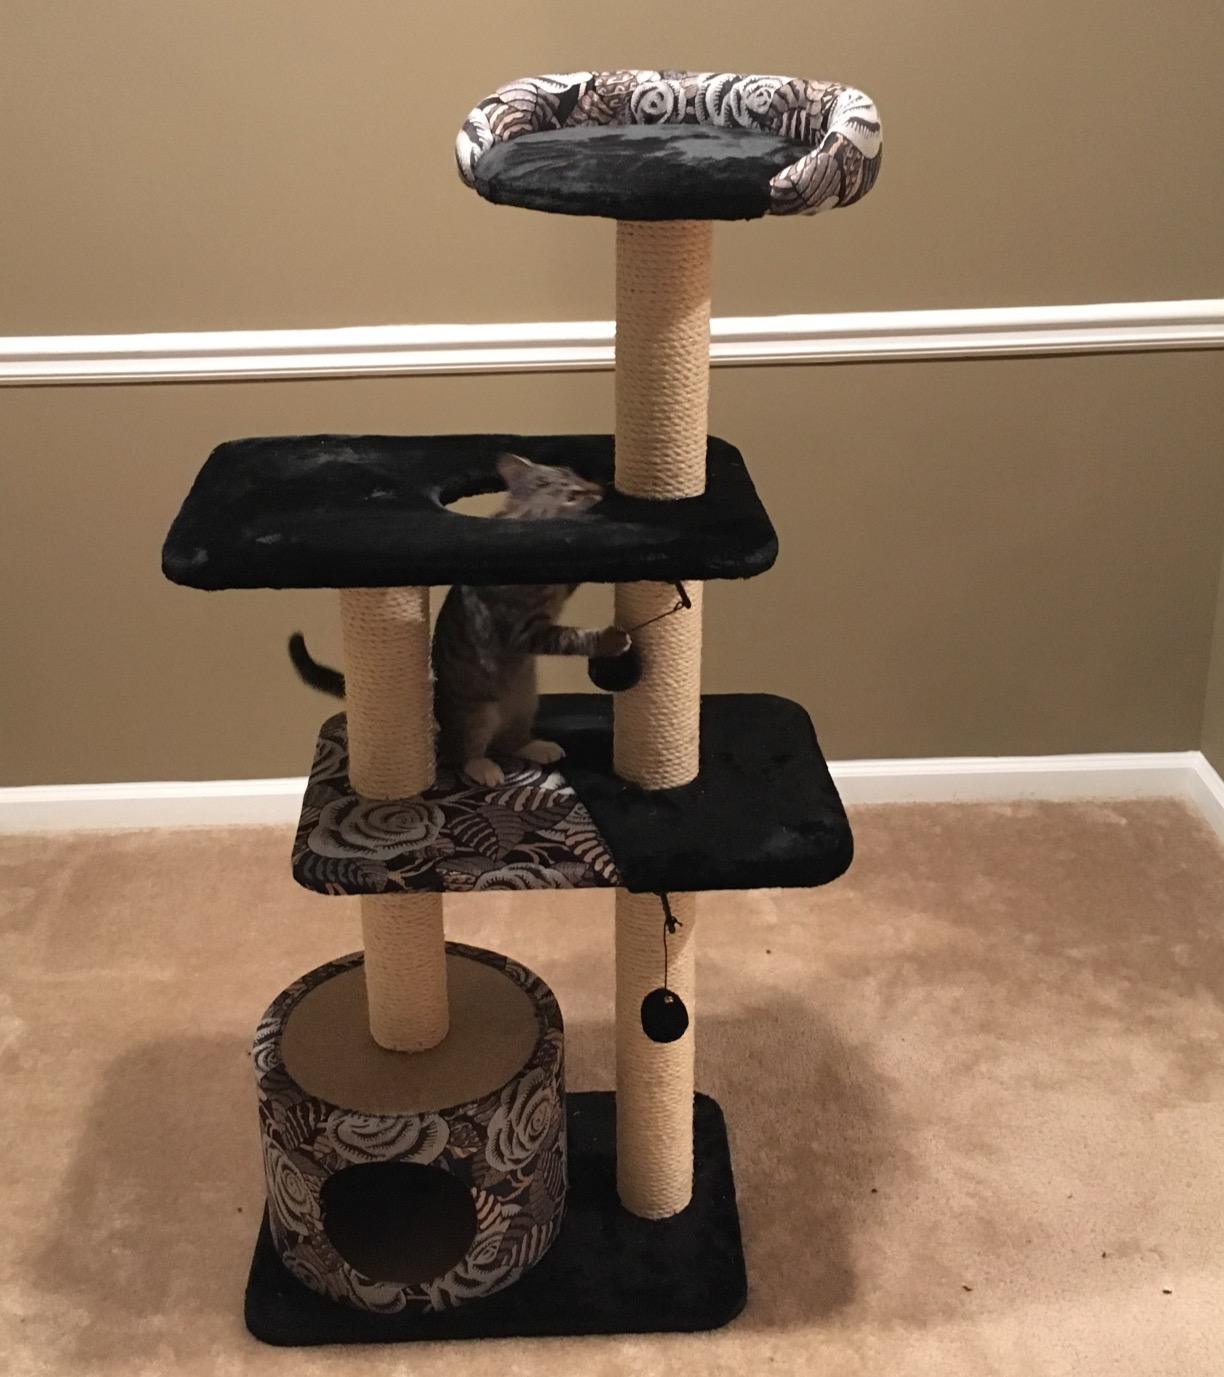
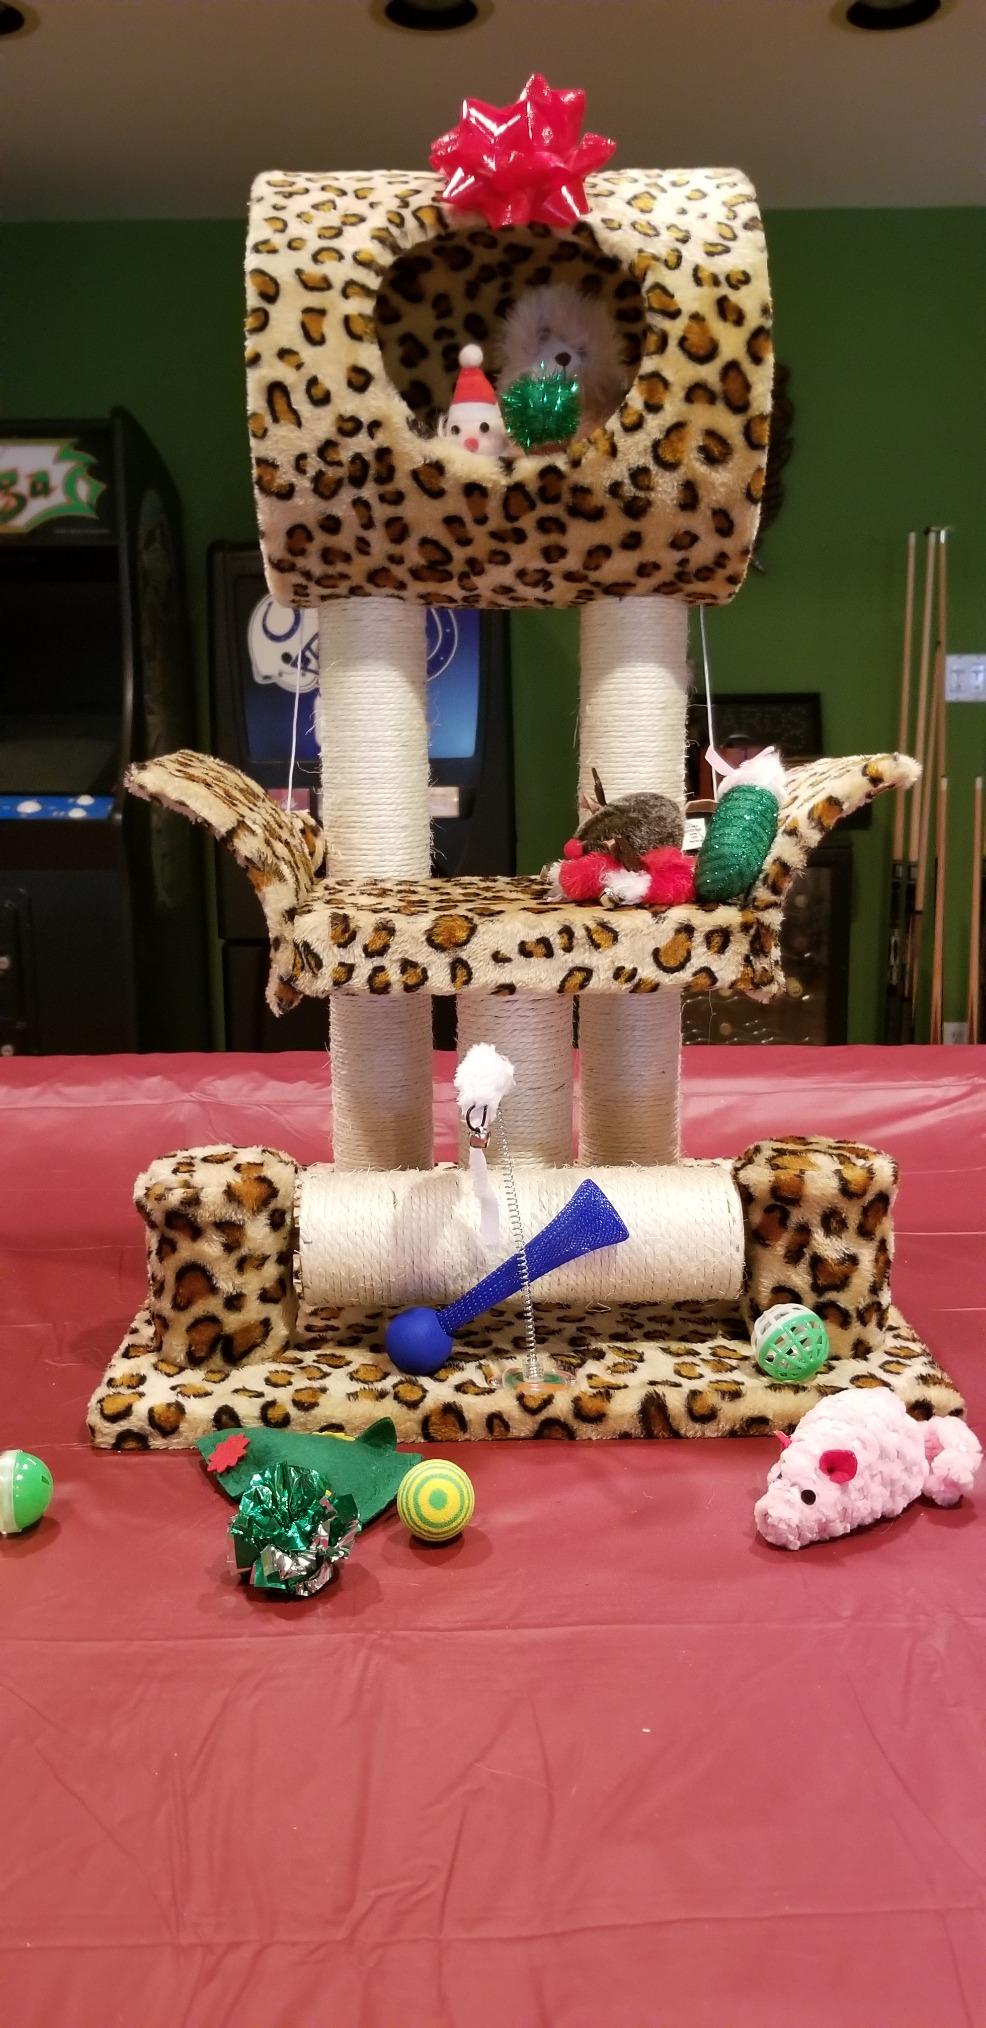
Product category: items_cat tree
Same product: no